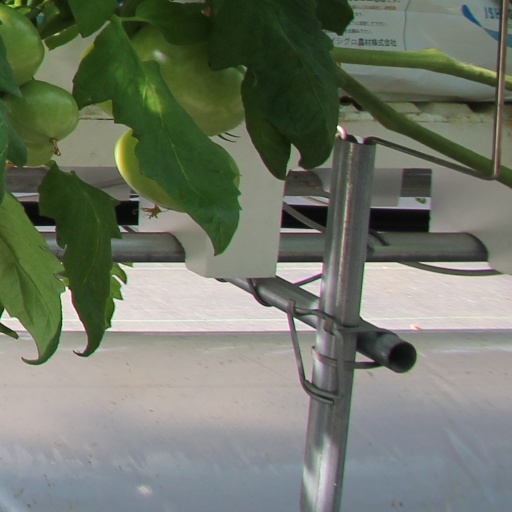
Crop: tomato